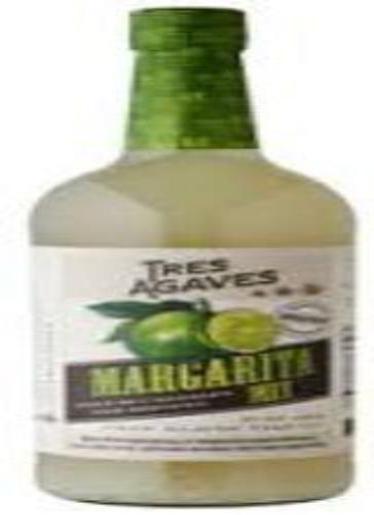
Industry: Food